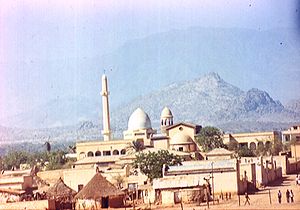
Agordat
Agordat er en by i det centrale Eritrea med et indbyggertal på cirka 30.000. Byen ligger på bredden af Barkafloden og er en vigtig handelsby i landet.